Plato

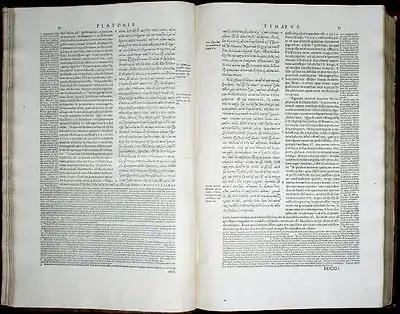
Volume 3, pp. 32–33, of the 1578 Stephanus edition of Plato, showing a passage of "Timaeus" with the Latin translation and notes of Jean de Serres

The dialogues also discuss politics. Some of Plato's most famous doctrines are contained in the "Republic" as well as in the "Laws" and the "Statesman". Because these opinions are not spoken directly by Plato and vary between dialogues, they cannot be straightforwardly assumed as representing Plato's own views.